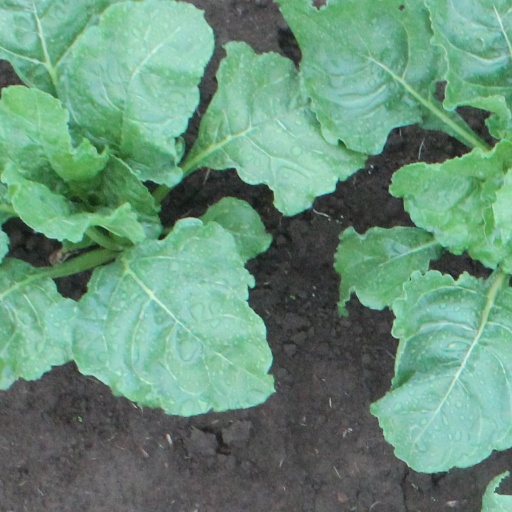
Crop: sugar beet